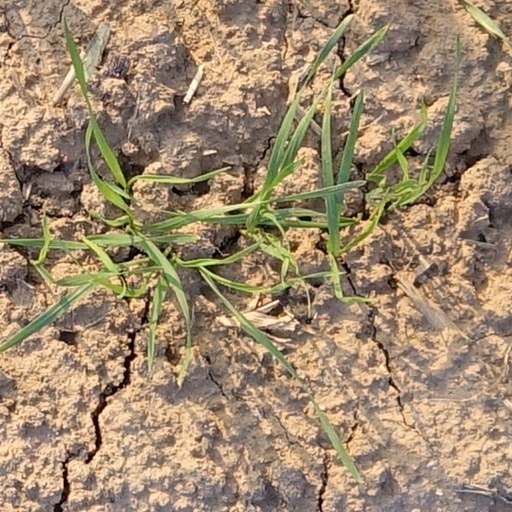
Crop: wheat